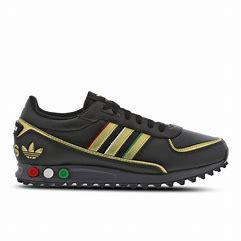
Brand: Adidas
Model: La Ii